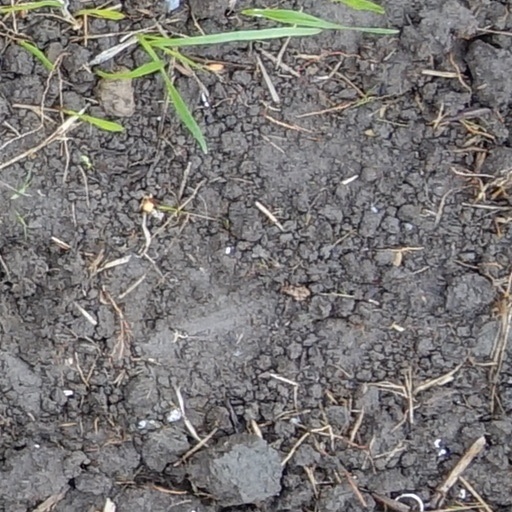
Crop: wheat